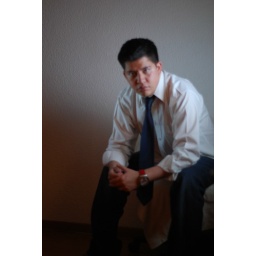
strobist: 20&amp;quot; imac with white keynote page in full screen camera right and 13&amp;quot; macbook with white keynote page in full screen camera left hahaha